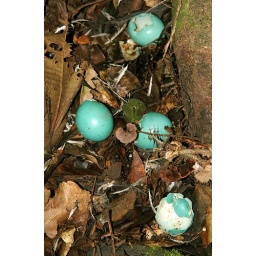
Recently hatched eggs found on the forest floor in the Peruvian Amazon